Caliban (Marvel Comics)

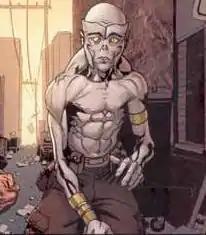
Caliban in "The Uncanny X-Men" #488 (Sept. 2007); art by Salvador Larroca.

Caliban is a fictional character appearing in American comic books published by Marvel Comics. He first appeared in "The Uncanny X-Men" #148 (August 1981), by writer Chris Claremont and artist Dave Cockrum. A mutant with the ability to sense other mutants, he was originally a member of the Morlocks. He was also a member of the X-Factor, X-Men, X-Force and . He was chosen twice by Apocalypse as one of the Horsemen of Apocalypse, first as Death and the second time as Pestilence, and Apocalypse also enhanced his superpowers through genetic manipulation.